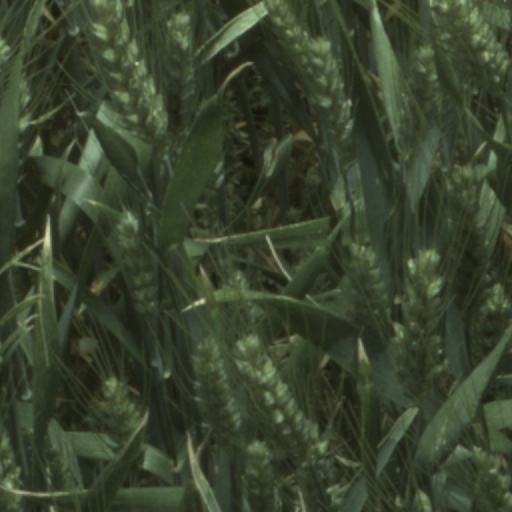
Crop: wheat